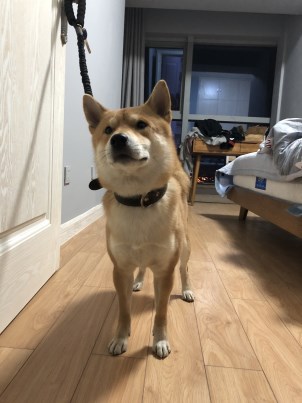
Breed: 1043-n000001-Shiba_Dog